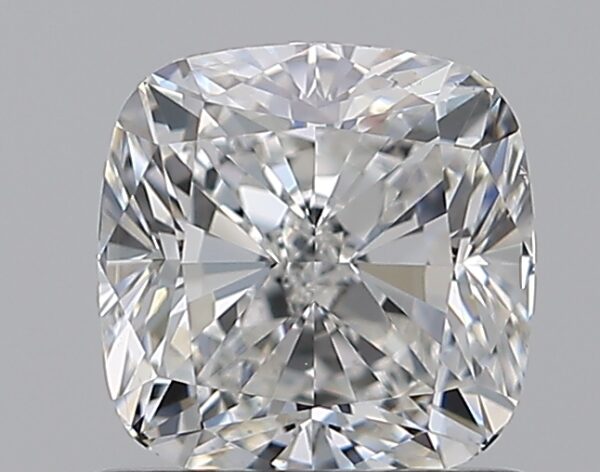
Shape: cushion
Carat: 1.01
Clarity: VS2
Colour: F
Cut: EX
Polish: EX
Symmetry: EX
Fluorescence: N
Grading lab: GIA
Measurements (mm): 5.61 x 5.55 x 3.86